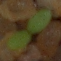
Label: scentless_mayweed